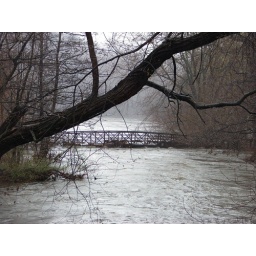
Look at the water level here compared to same bridge below (on the left in photo below)